Japanese High School Baseball Championship

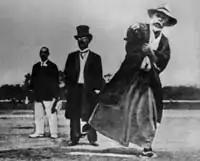
1st National High School Baseball Championship Ceremonial First Pitch, August 18, 1915

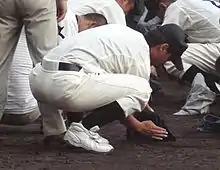
Players collecting Koshien infield dirt during the 87th Tournament (2007)

The of Japan, commonly known as , is an annual nationwide high school baseball tournament. It is the largest scale amateur sport event in Japan.